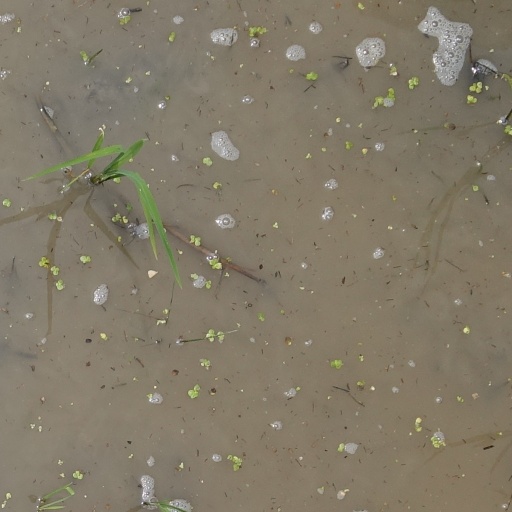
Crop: rice